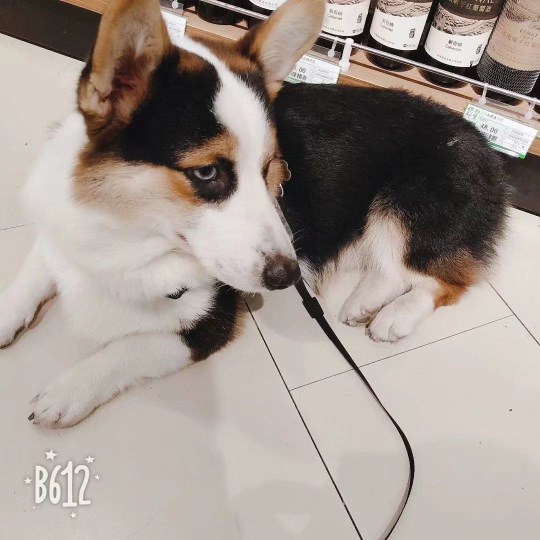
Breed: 2909-n000116-Cardigan